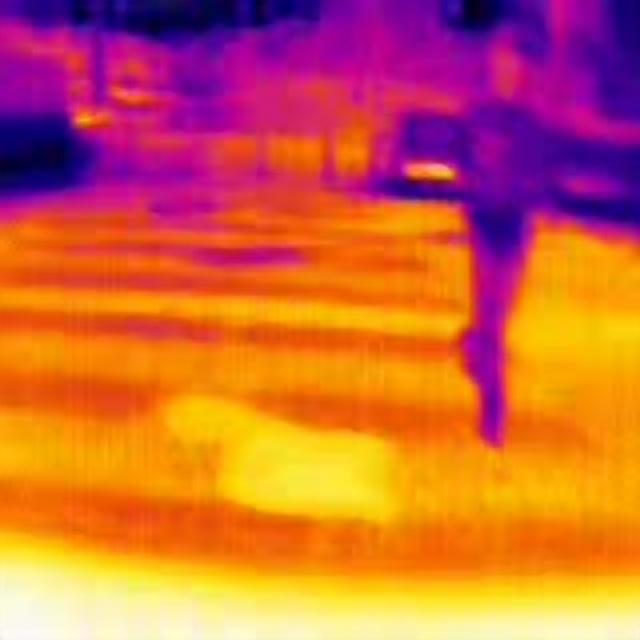
Detected objects:
label: person